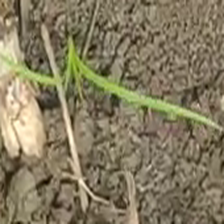
Weed species: Lavhala_(Cyperus_Rotundus)